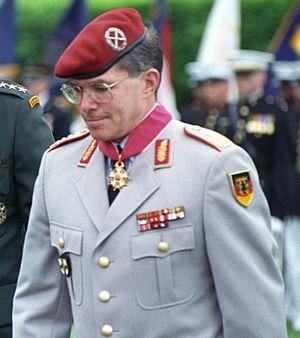
Le président du comité militaire de l'OTAN dirige le comité militaire de l'OTAN chargé de définir les orientations militaires de l'OTAN et de conseiller le Conseil de l'Atlantique nord sur les questions militaires.
Le chef d'État-Major de la Bundeswehr est le poste militaire le plus élevé de la Bundeswehr, les forces armées allemandes.
La Décoration des forces armées allemandes est composée d’une médaille et d’une série de croix destinées à reconnaitre le service exemplaire des membres de la Bundeswehr, les forces armées de la République fédérale d’Allemagne.